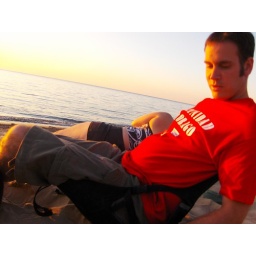
labor day weekend at the lake house in bridgman, michigan with 17 of our closest friends :D